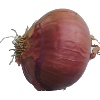
Label: Onion Red 1